Fitzroy, Victoria

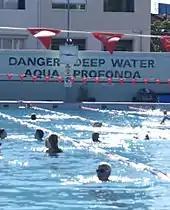
The heritage-listed "Aqua Profonda" sign made famous in Helen Garner's 1977 novel "Monkey Grip".

The 1977 cult classic novel "Monkey Grip" by Helen Garner took place mostly in Fitzroy and Carlton. Many of the central characters frequent the Fitzroy local swimming pool in the summer, referred to as the "Fitzroy baths", and the heritage-listed "Aqua Profonda" sign at the deep end of the pool is the title of the novel's first chapter, used as a metaphor for the central character's deeply troubled romantic relationship with a man. The inclusion of the sign and the pool itself gave it some degree of iconic status–its use in the novel was even mentioned in the statement of significance for the sign's heritage listing in 2004.